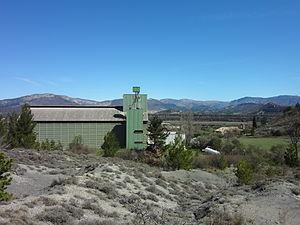
Aubignosc est une commune française, située dans le département des Alpes-de-Haute-Provence en région Provence-Alpes-Côte d'Azur.